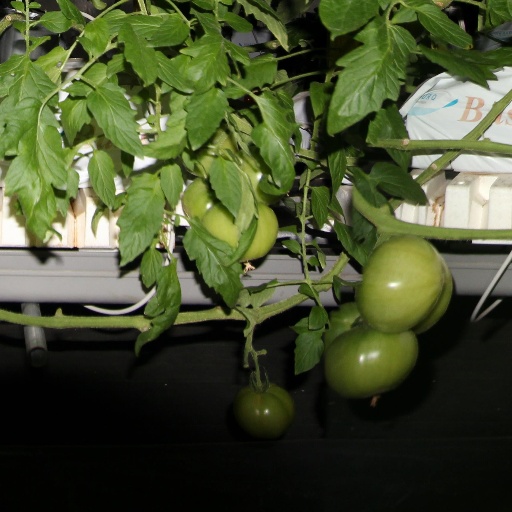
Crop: tomato